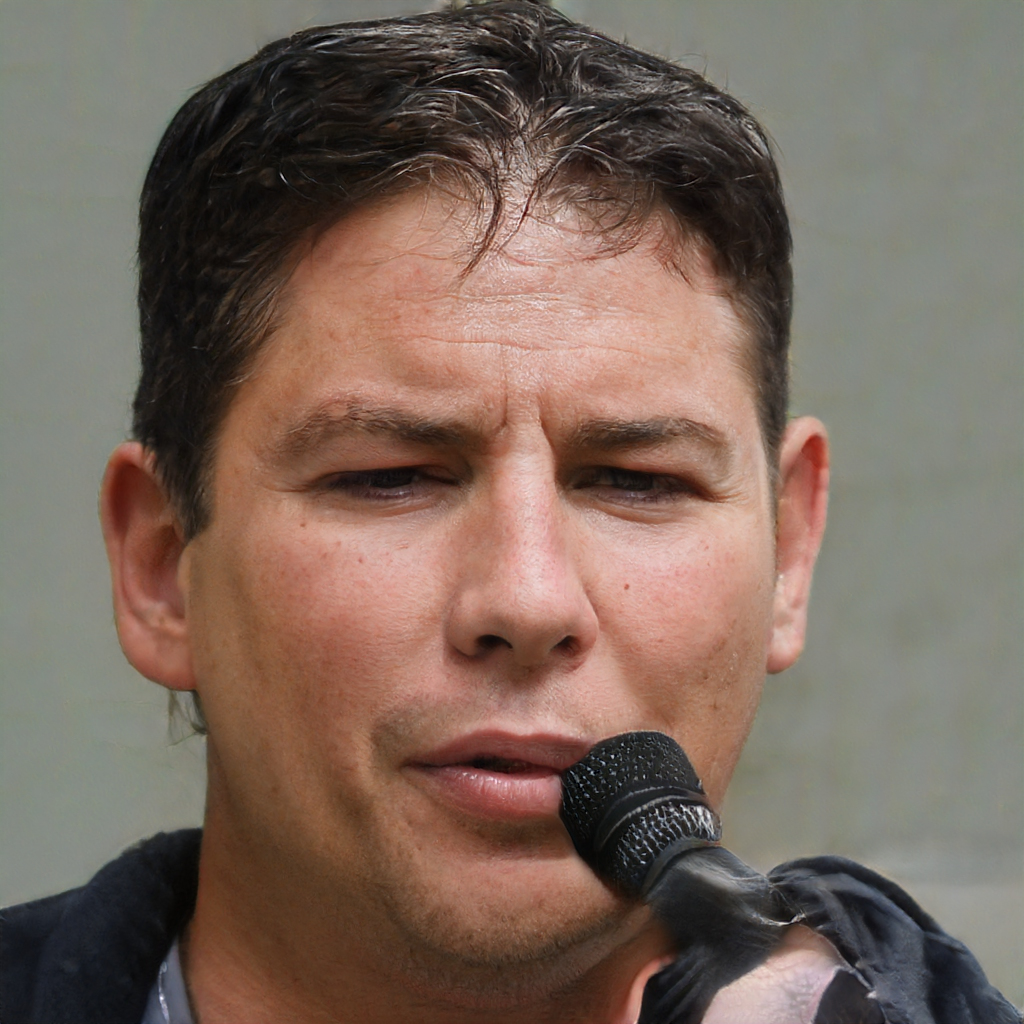
Label: No Watermark